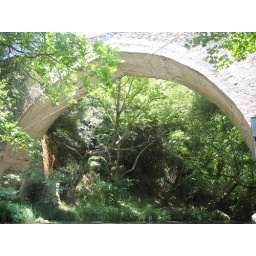
Old stone bridge over the river